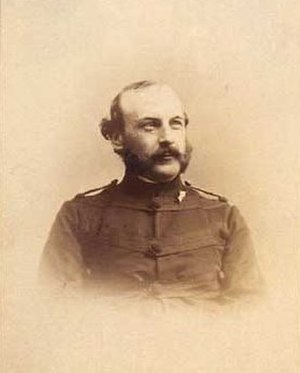
Frederik Christian Good
Frederik Christian Good
Frederik Christian Good var en dansk officer.